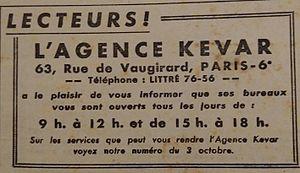
Bruderezh evit ar gevrenn Kevar d'ar Strollad Broadel Breizh er gazetenn l'Heure Bretonne (niverenn 169 bloavezh 1943)